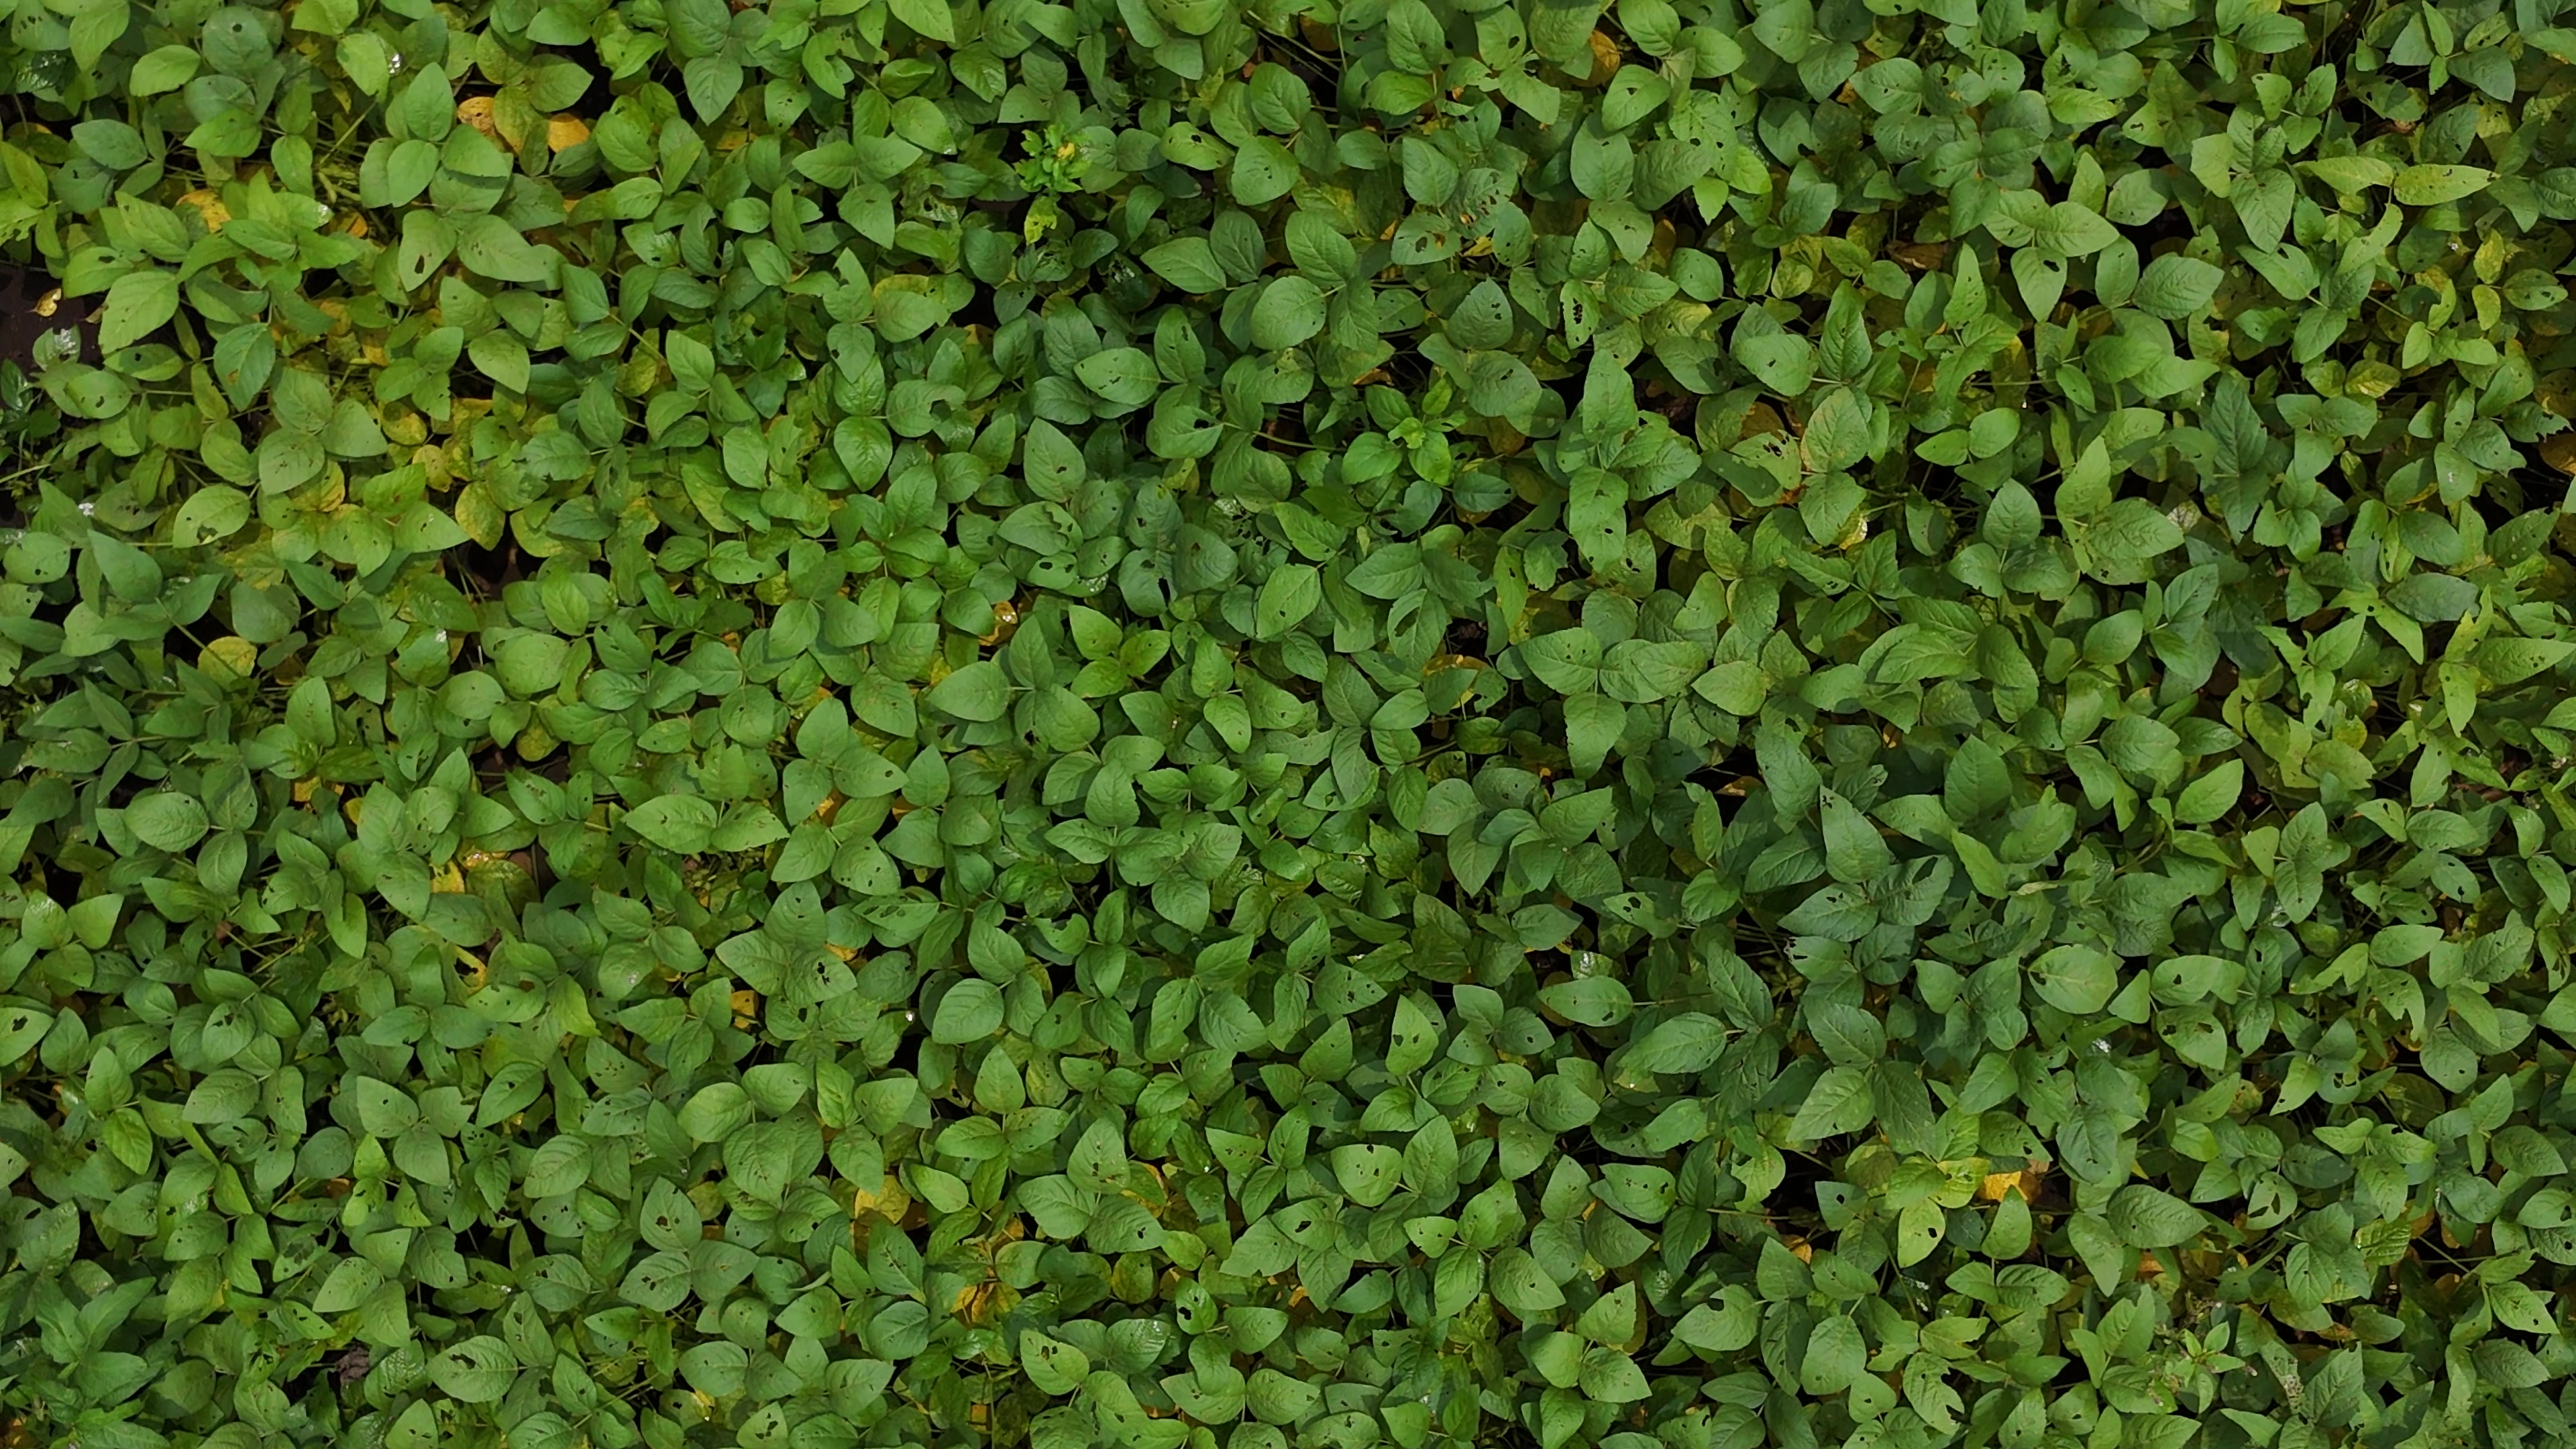
Label: Mosaic